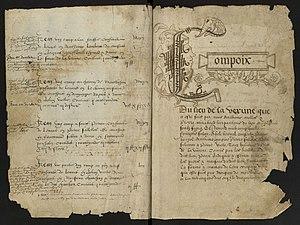
Lavérune. - Usuel du compoix de 1592.
Lavérune est une commune française située dans le département de l'Hérault en région Occitanie.